William Addison Dwiggins

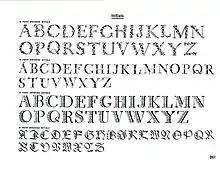
A set of initials designed by Dwiggins for the Plimpton Press.

Other fonts, inspired by his various lettering projects, have been created after his death, although these were not authorised by Dwiggins in his lifetime: